Question: Please indicate a possible affordance area of hit_baseball_bat that can be used for hitting
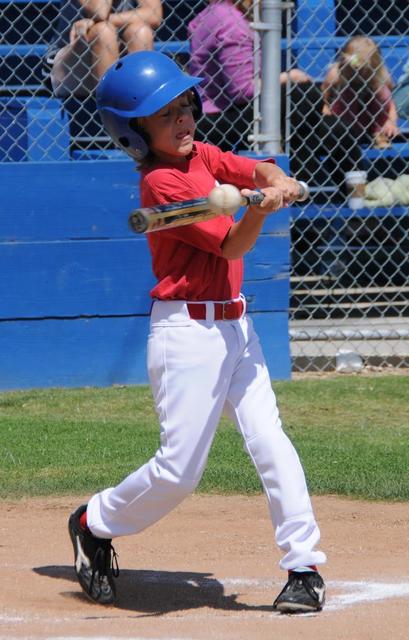
Answer: [131.22, 200.138, 201.396, 233.12]